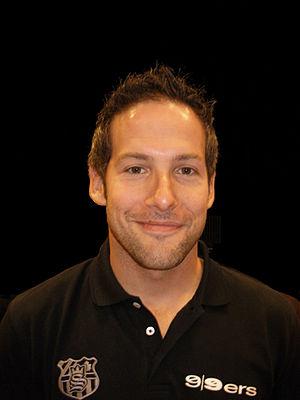
Robert Guillet est un joueur professionnel canadien de hockey sur glace.